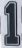
Number: 1